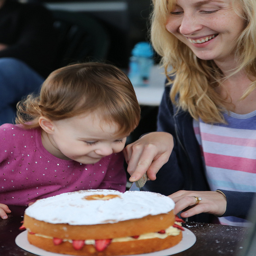
This little girl can't wait to get a piece of this cake
A lady cuts into a cut as baby looks on.
a woman is cutting into a cake with her daughter
A woman and a young child sitting in front of a cake and cutting it.
A woman and a kid sitting with a cake.